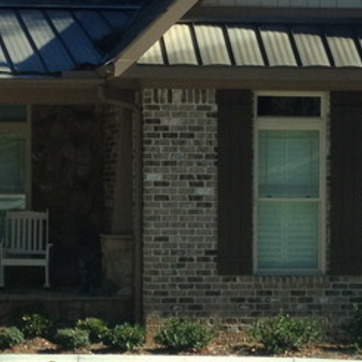
Material: brick